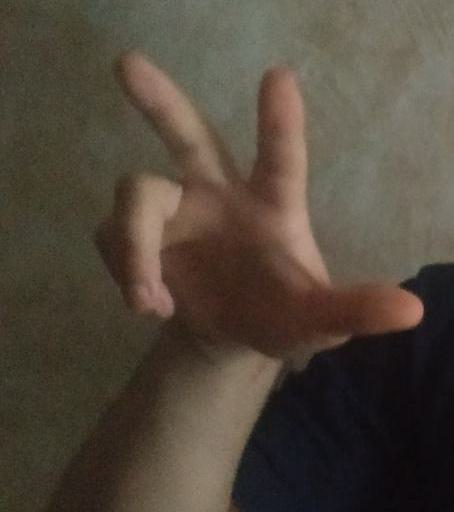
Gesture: three2